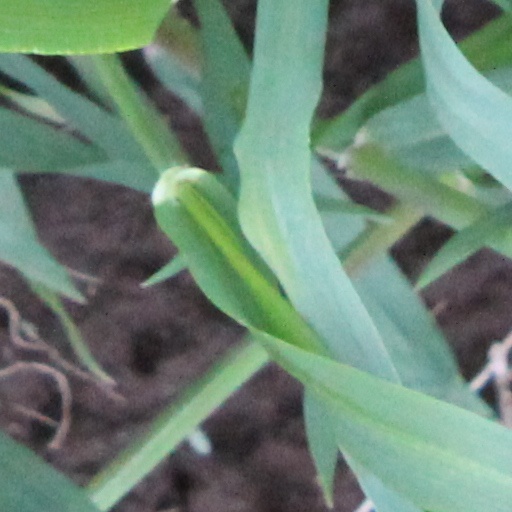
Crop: wheat